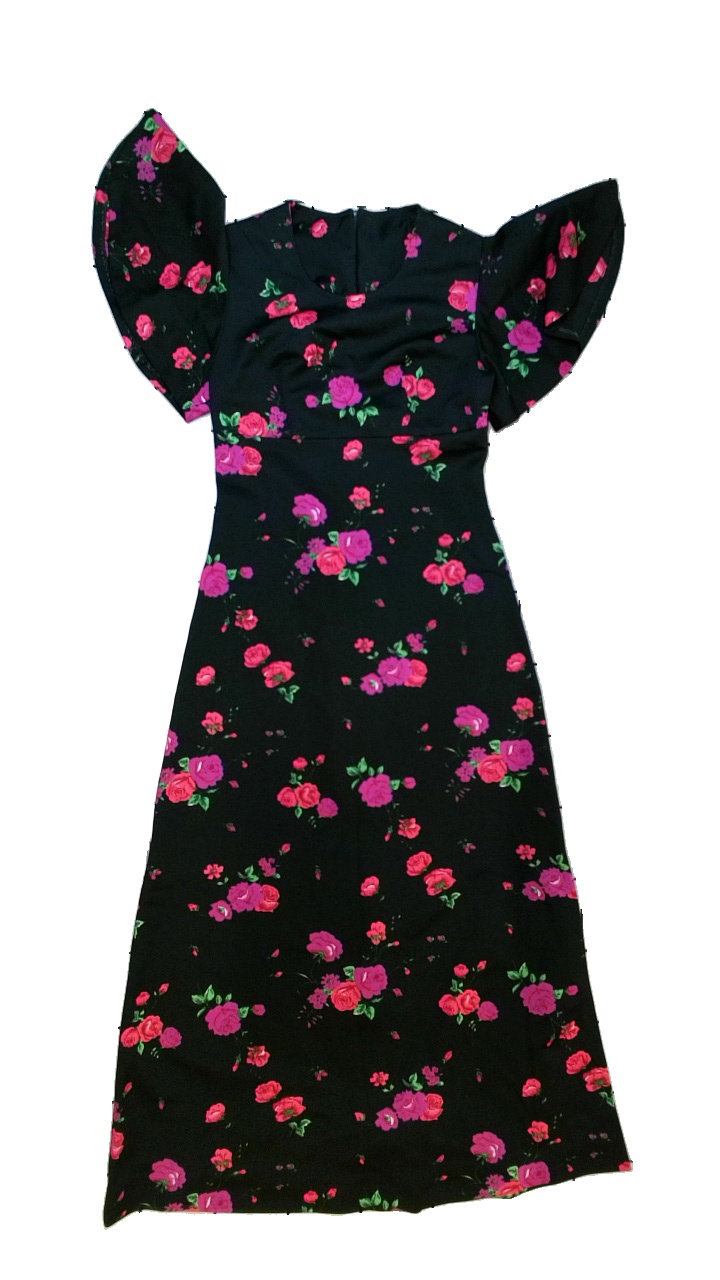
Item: Dress (Ladies)
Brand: Missing
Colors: Black, Purple, Green, Multicolor
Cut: Regular, Loose
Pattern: Floral print
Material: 81% polyester, 19% elastane
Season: All
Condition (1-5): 4
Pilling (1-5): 4
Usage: Reuse
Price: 50-100